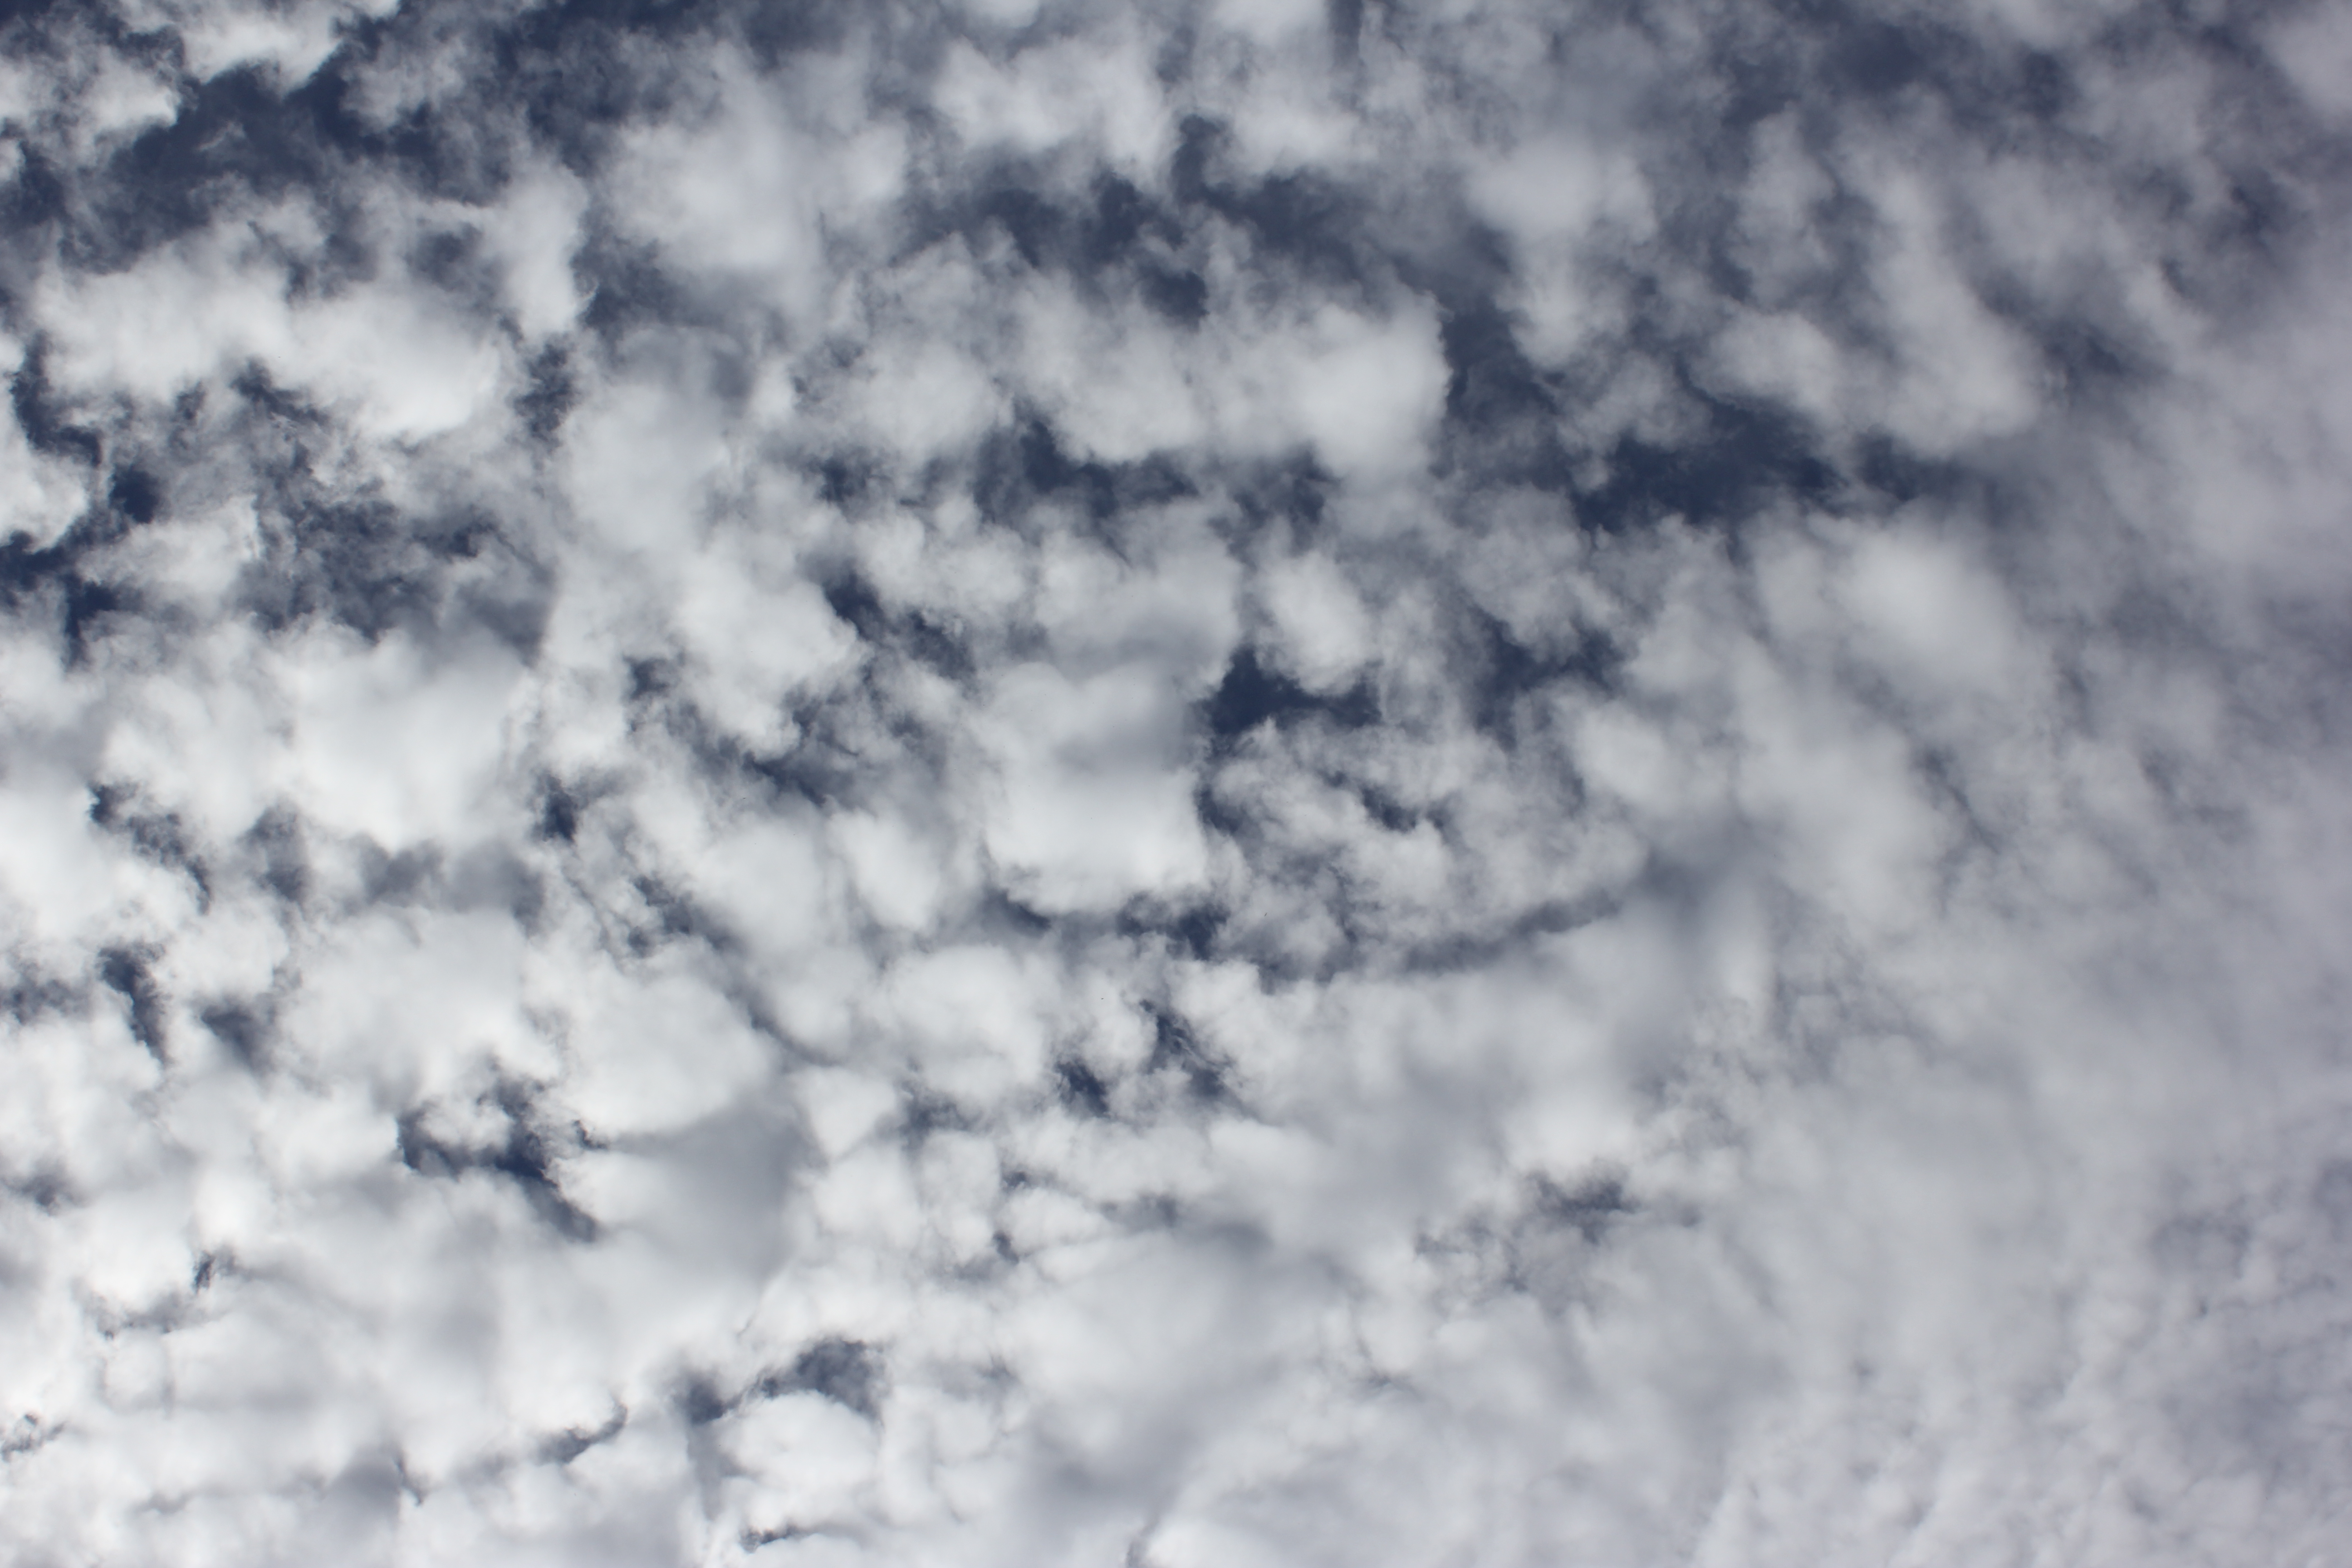
Cloud type: Altocumulus